Jack Warner (catcher)

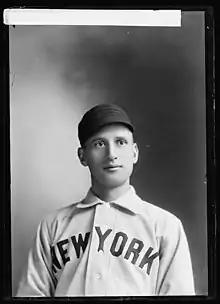
Warner in a New York Giants uniform

John Joseph Warner (August 15, 1872 – December 21, 1943) was an American professional baseball catcher who played in Major League Baseball from 1895 through 1908. He played for the Boston Beaneaters, Louisville Colonels, New York Giants, Boston Americans, St. Louis Cardinals, Detroit Tigers and Washington Senators.